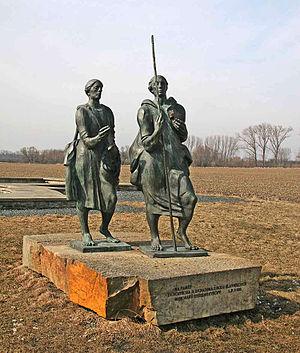
Radzim Gaudenty, connu aussi sous le nom latin de Gaudentius, est né vers 965 et décédé après 1018. Demi-frère d’Adalbert de Prague il est le premier archevêque de Gniezno.